Fyodor Kulakov

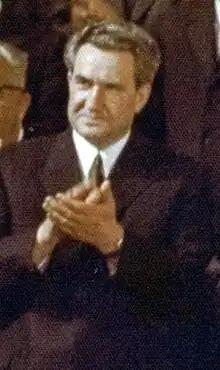
Kulakov in 1972

Fyodor Davydovich Kulakov (4 February 1918 – 17 July 1978) was a Soviet statesman during the Cold War.